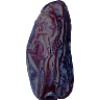
Label: Dates 1